Battenburg markings

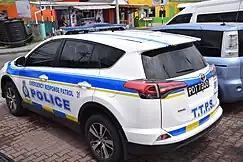
A Toyota RAV4 Battenburg Police SUV in Trinidad and Tobago

In Pakistan, the National Highways & Motorways Police use yellow-and-blue Battenburg markings on most of their fleets.